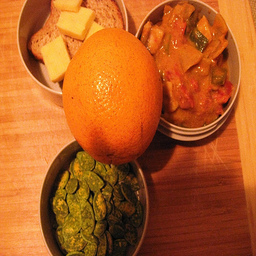
Label: Orange